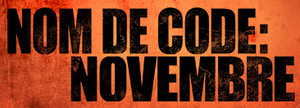
Logo québécois du film Nom de code
The November Man ou Nom de code : Novembre au Québec est un film d'espionnage américano-britannique réalisé par Roger Donaldson, sorti en 2014. Il est basé sur le roman There Are No Spies de Bill Granger.